Anargyros Simopoulos

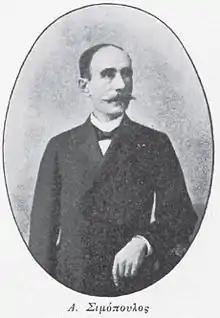
Anargyros Simopoulos in 1896.

Anargyros Simopoulos ( 1837–1908), was a Greek politician who served as minister of Finance in the Government of Dimitrios Rallis and Georgios Theotokis.